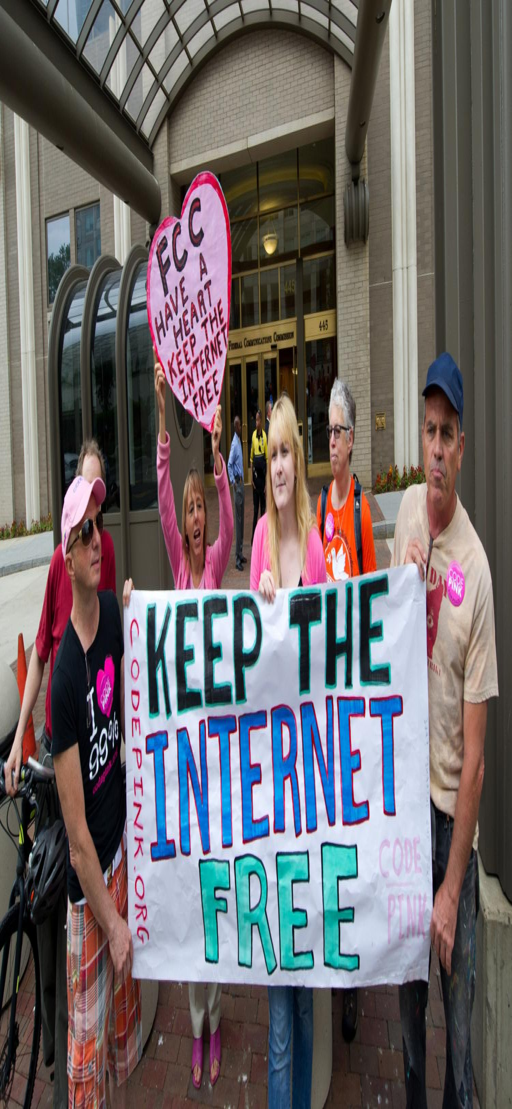
protestors in front of the building holding up a sign in protest of regulated internet .